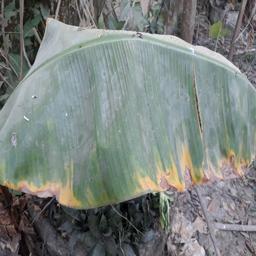
Label: POTASSIUM DEFICIENCY